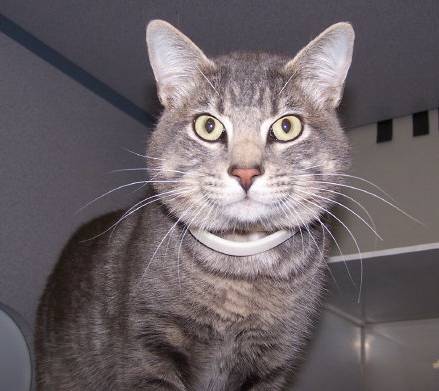
Label: cat